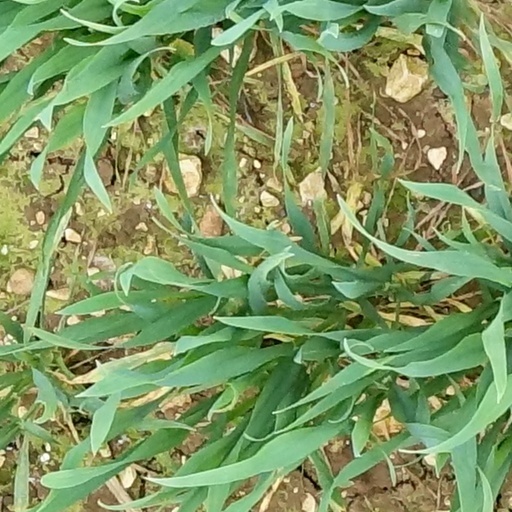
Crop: wheat